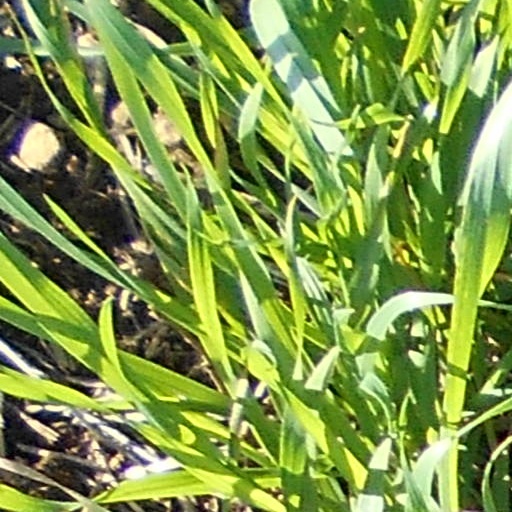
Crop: wheat